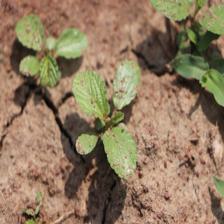
Label: BroadLeafWeed